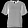
Label: Shirt